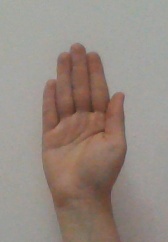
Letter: seen